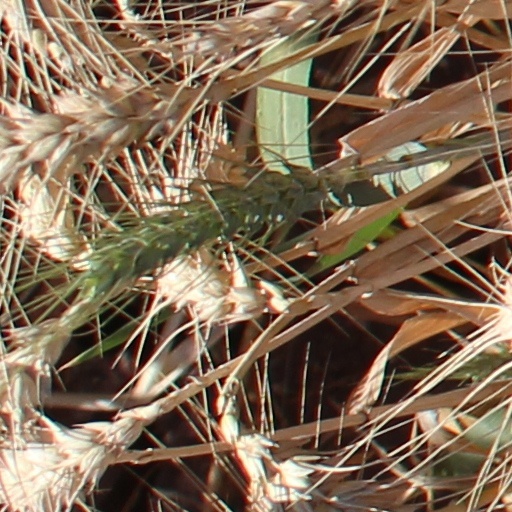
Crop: wheat